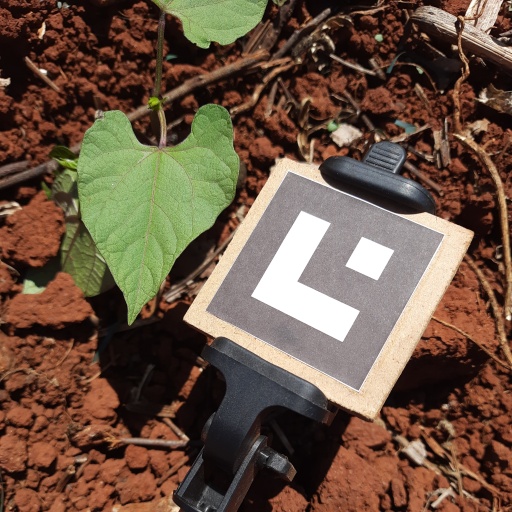
Observations: flat surface, no eating holes, under sunlight